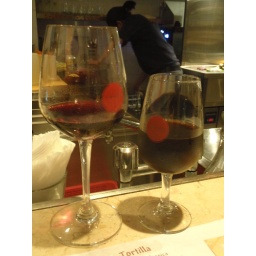
Temperanillo and Christmas cake in a glass